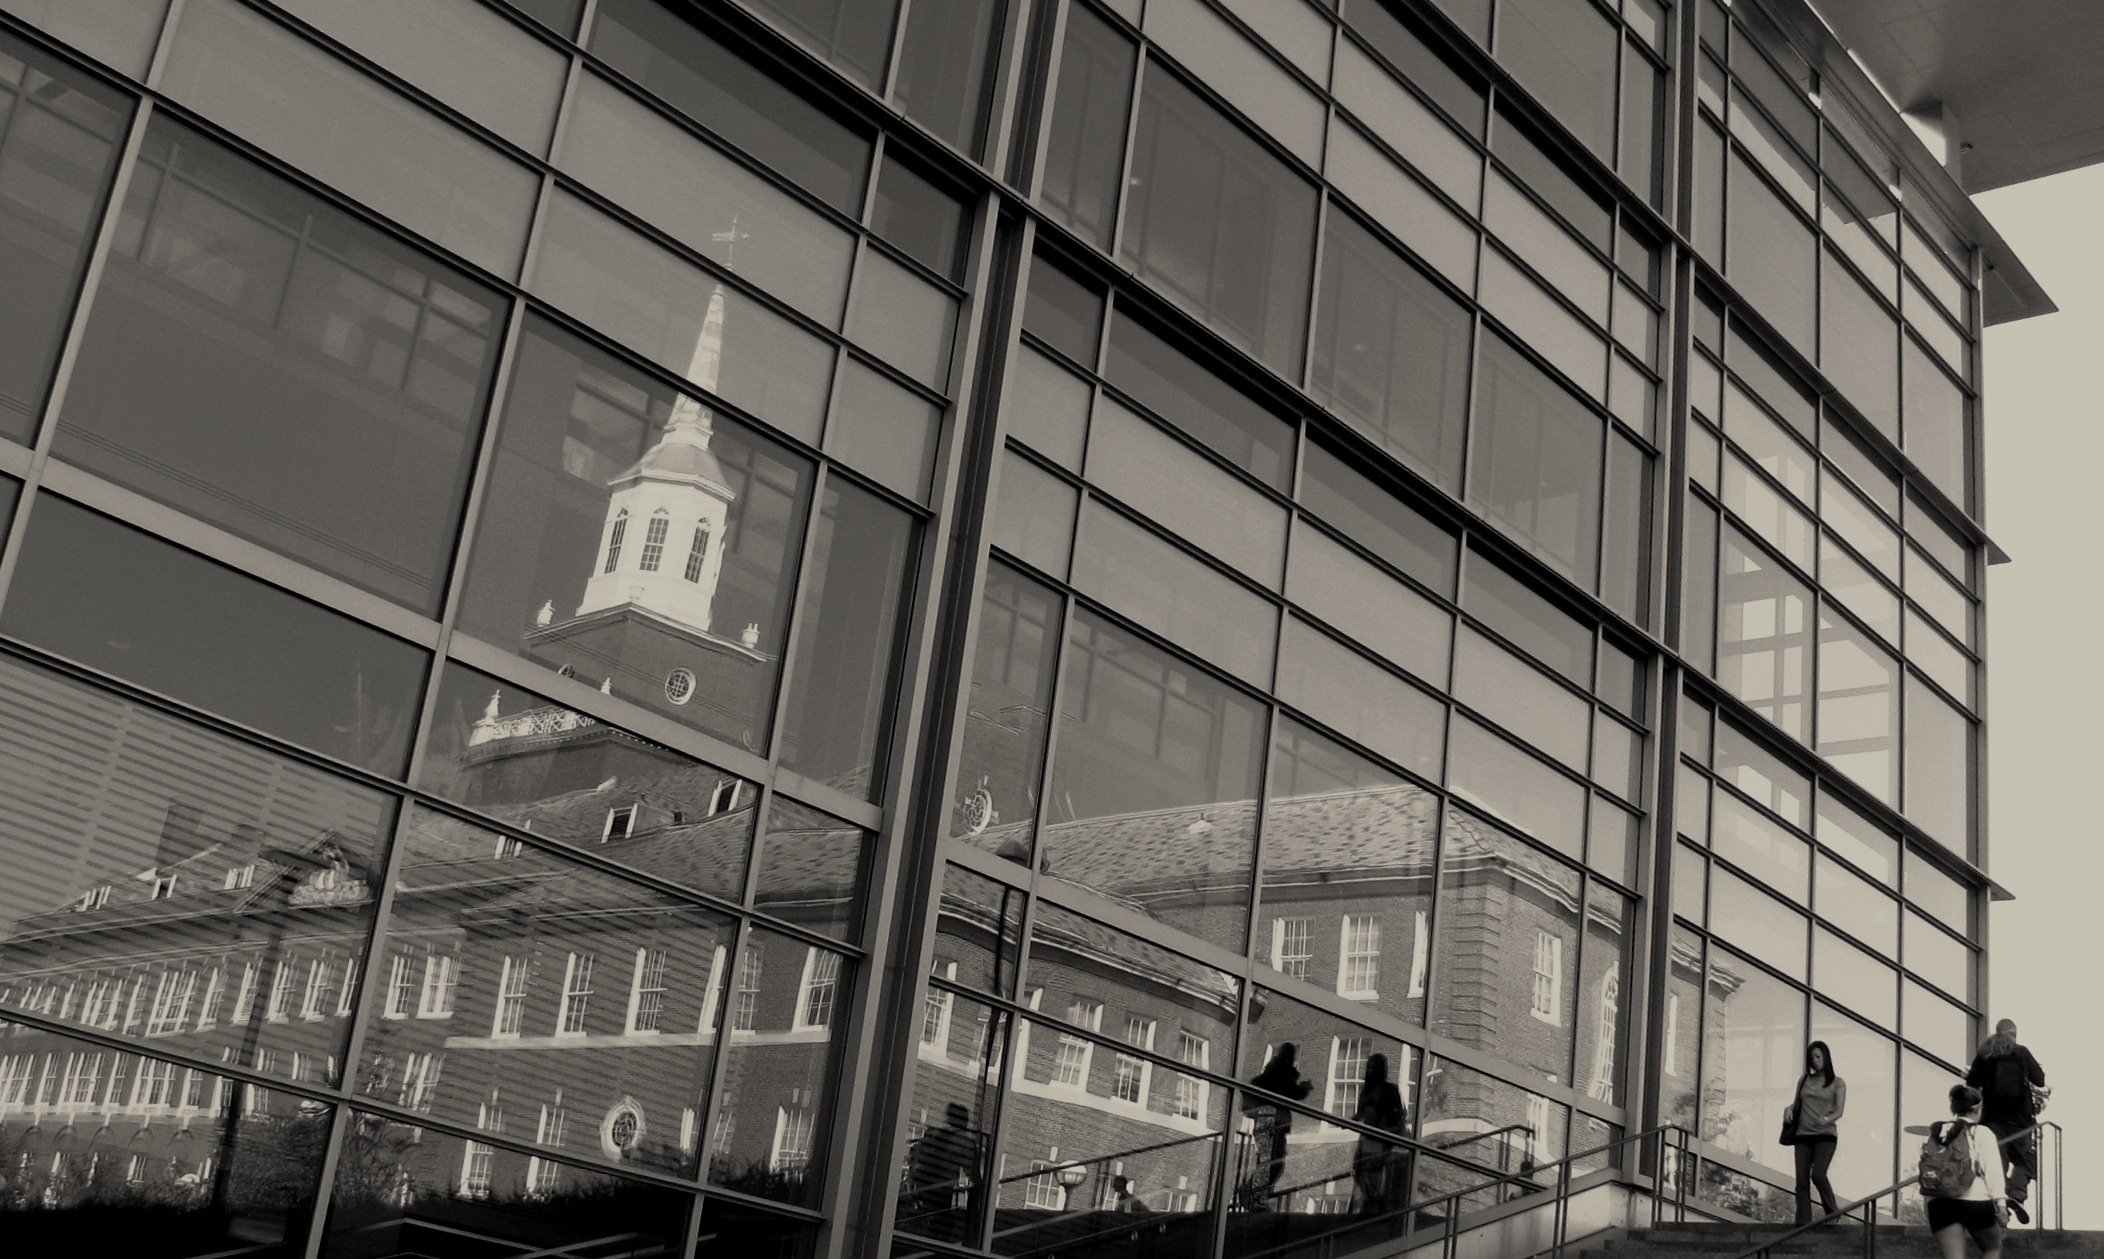
black and white, architecture, structure, photography, glass, building, skyscraper, photo, line, reflection, canon, facade, monochrome, photos, de, is, university, symmetry, ohio, fotografie, campus, shape, powershot, headquarters, anawesomeshot, uc, arhitectura, cincinnati, s3, universitypavilion, mcmickenhall, urban area, monochrome photography